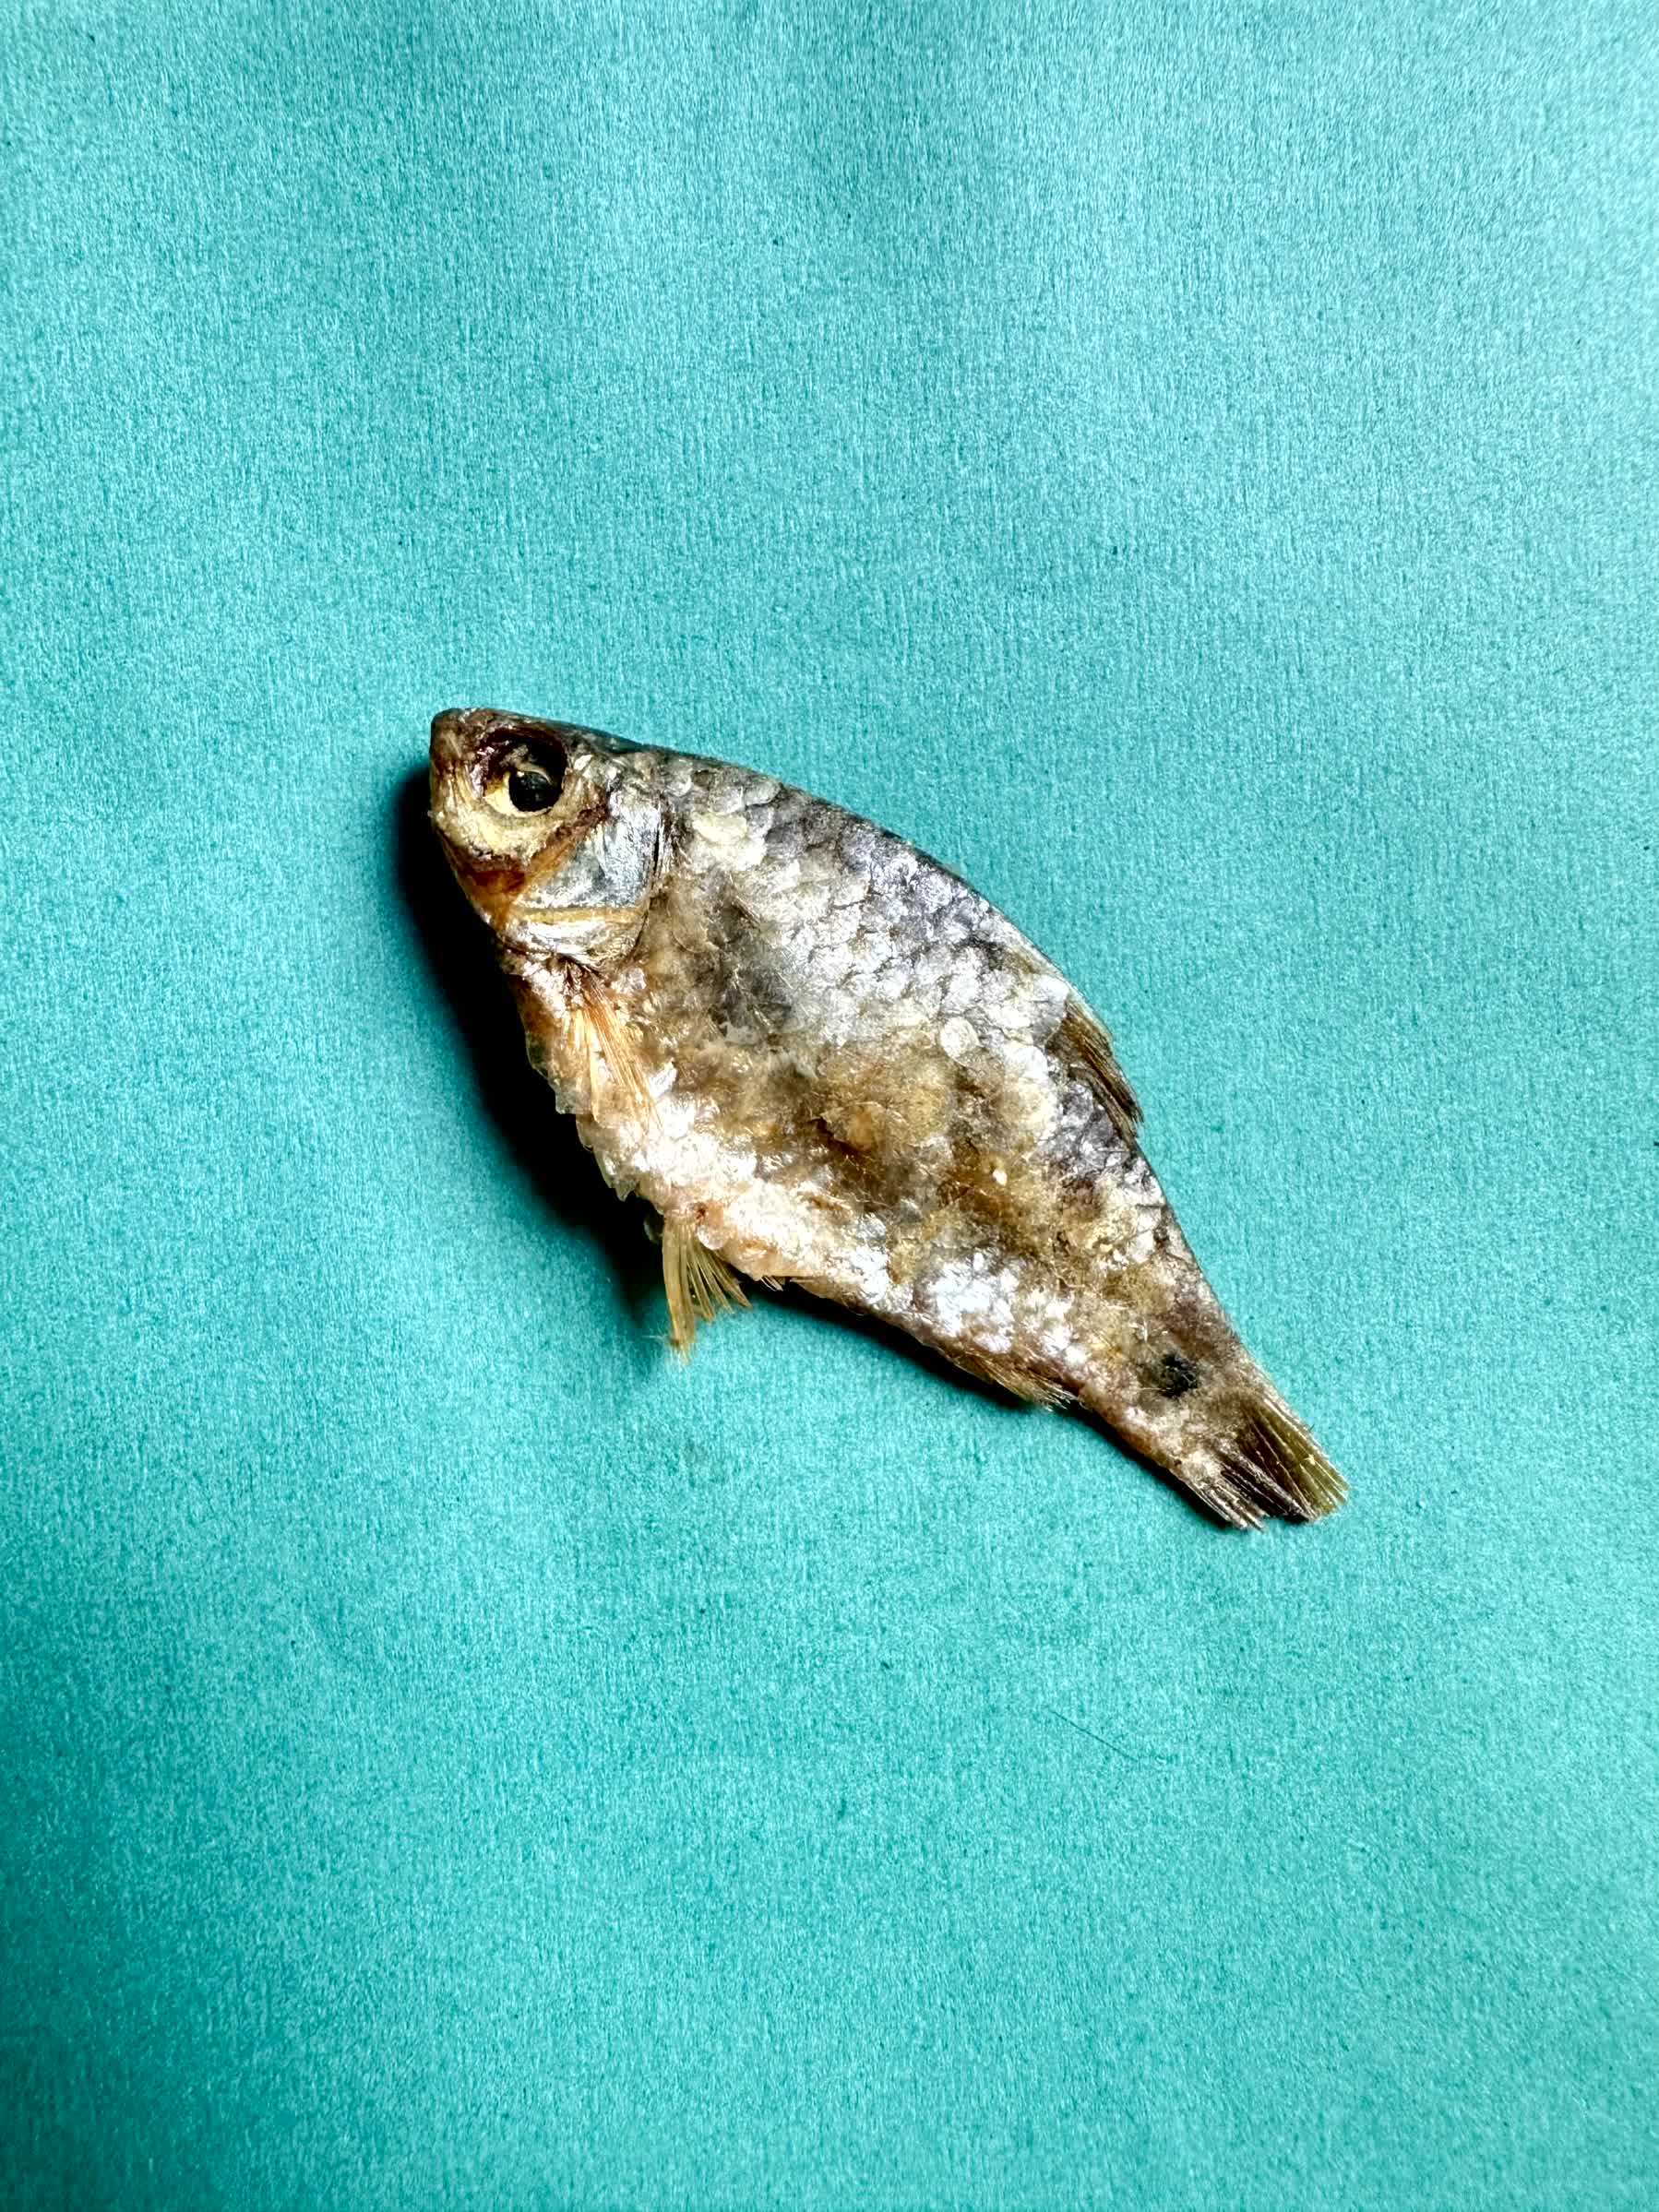
Species: puti chepa